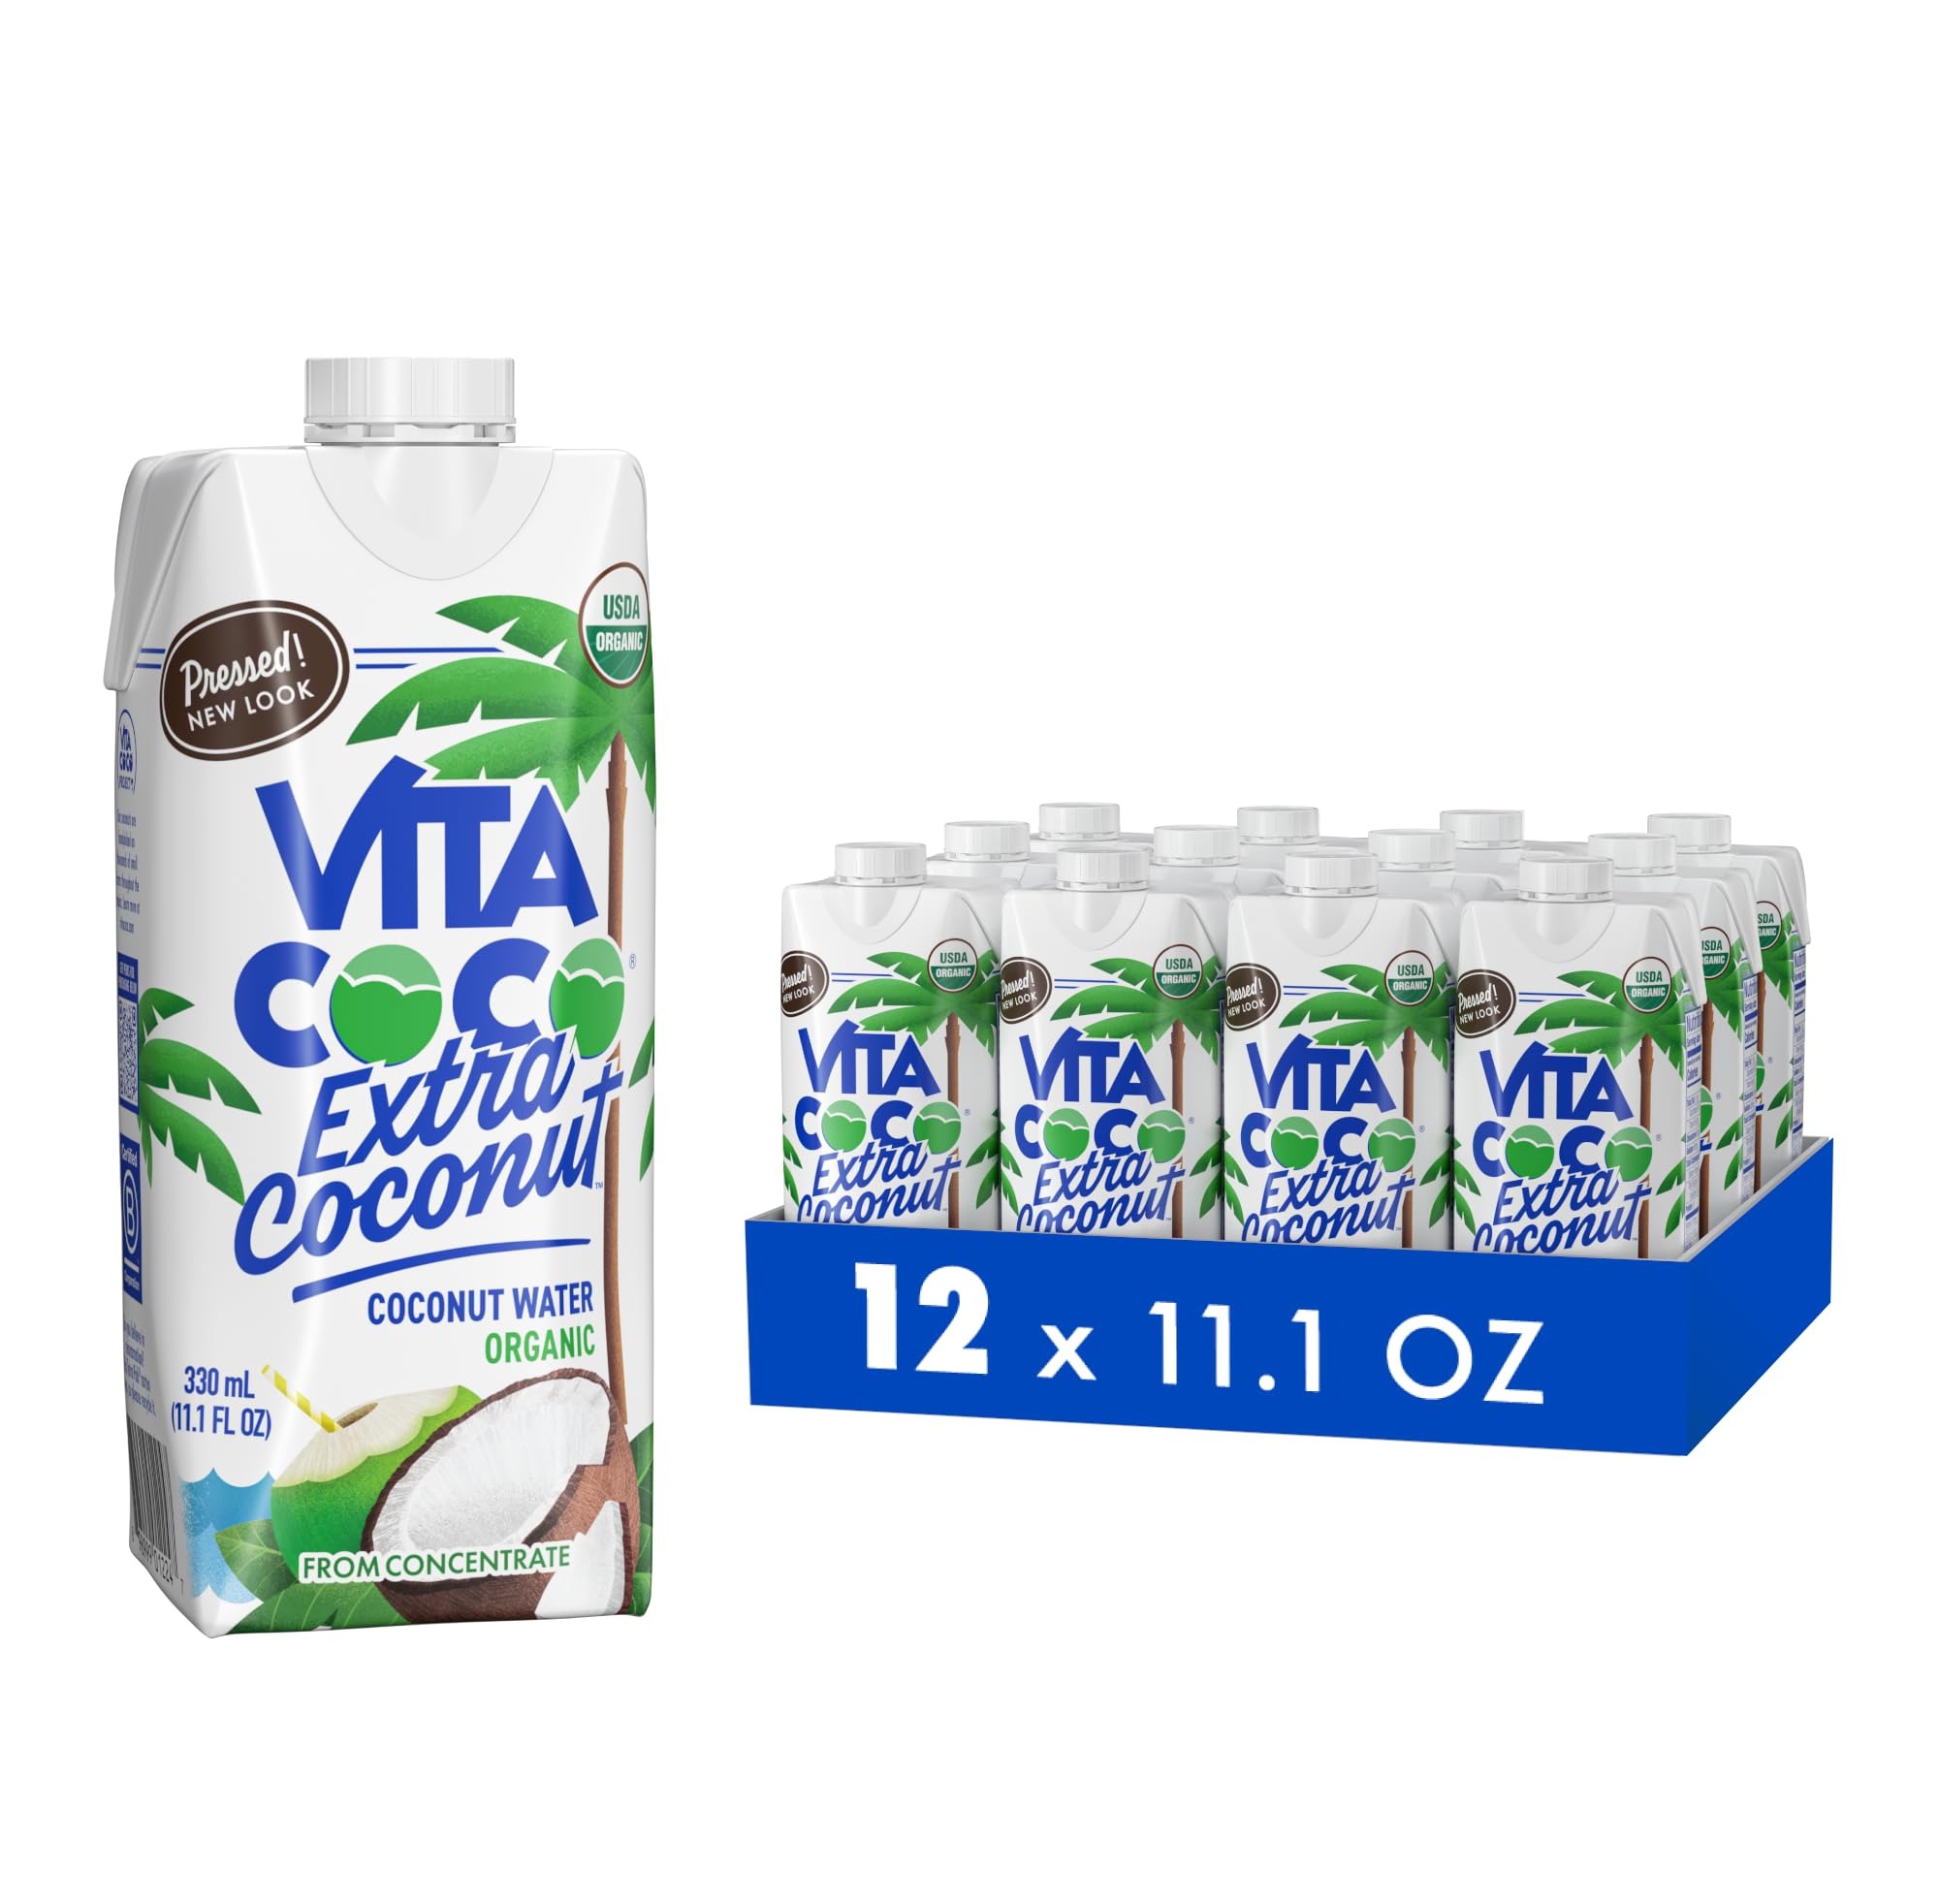
Item Name: Vita Coco Organic Coconut Water, Extra Coconut | More "Coconutty" Flavor | Natural Electrolytes | Vital Nutrients | 11.1 Fl Oz (Pack of 12)
Bullet Point 1: SMOOTH, REFRESHING COCONUT TASTE | We blended our coconut water with fresh coconut puree for all the benefits of coconut water drinks, like electrolytes, but it tastes like how you wished coconut water would taste
Bullet Point 2: REPLENISH LOST ELECTROLYTES | With electrolytes and nutrients, Vita Coco is a great option for a pre workout and post workout recovery drink. Why choose other healthy drinks like Aloe vera juice, Vitamin water, pre workout powder, electrolyte powder, or electrolyte tablets when you can have fresh pressed coconut water
Bullet Point 3: GLUTEN-FREE and NON-GMO SMOOTHIE BOOST | Containing nutrients, Vita Coco Pressed is great for your smoothie. No need for an electrolyte supplement or smoothie mix, Vita Coco pairs well with green juice, beet juice, pomegranate juice, noni juice, and even tart cherry juice smoothies
Bullet Point 4: HYDRATE WITH THE GOODNESS OF COCONUTS | Just drink Vita Coco Extra Coconut with hydrating electrolytes and nutritious vitamins as your afternoon pick me up and feel better
Bullet Point 5: THE BIGGEST COCONUT WATER BRAND IN THE WORLD | Our coconuts are carefully hand-picked on thousands of small farms throughout the tropics. More consumers choose us than any other coconut water brand
Value: 133.2
Unit: Fl Oz

Price: 26.99